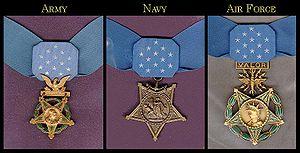
Les décorations interarmées américaines sont des récompenses et des décorations qui sont attribuées par les forces armées des États-Unis aux membres de ses cinq branches. Ces médailles sont considérées comme « inter service » et attribuées selon les mêmes critères pour les différentes composantes de l'armée.